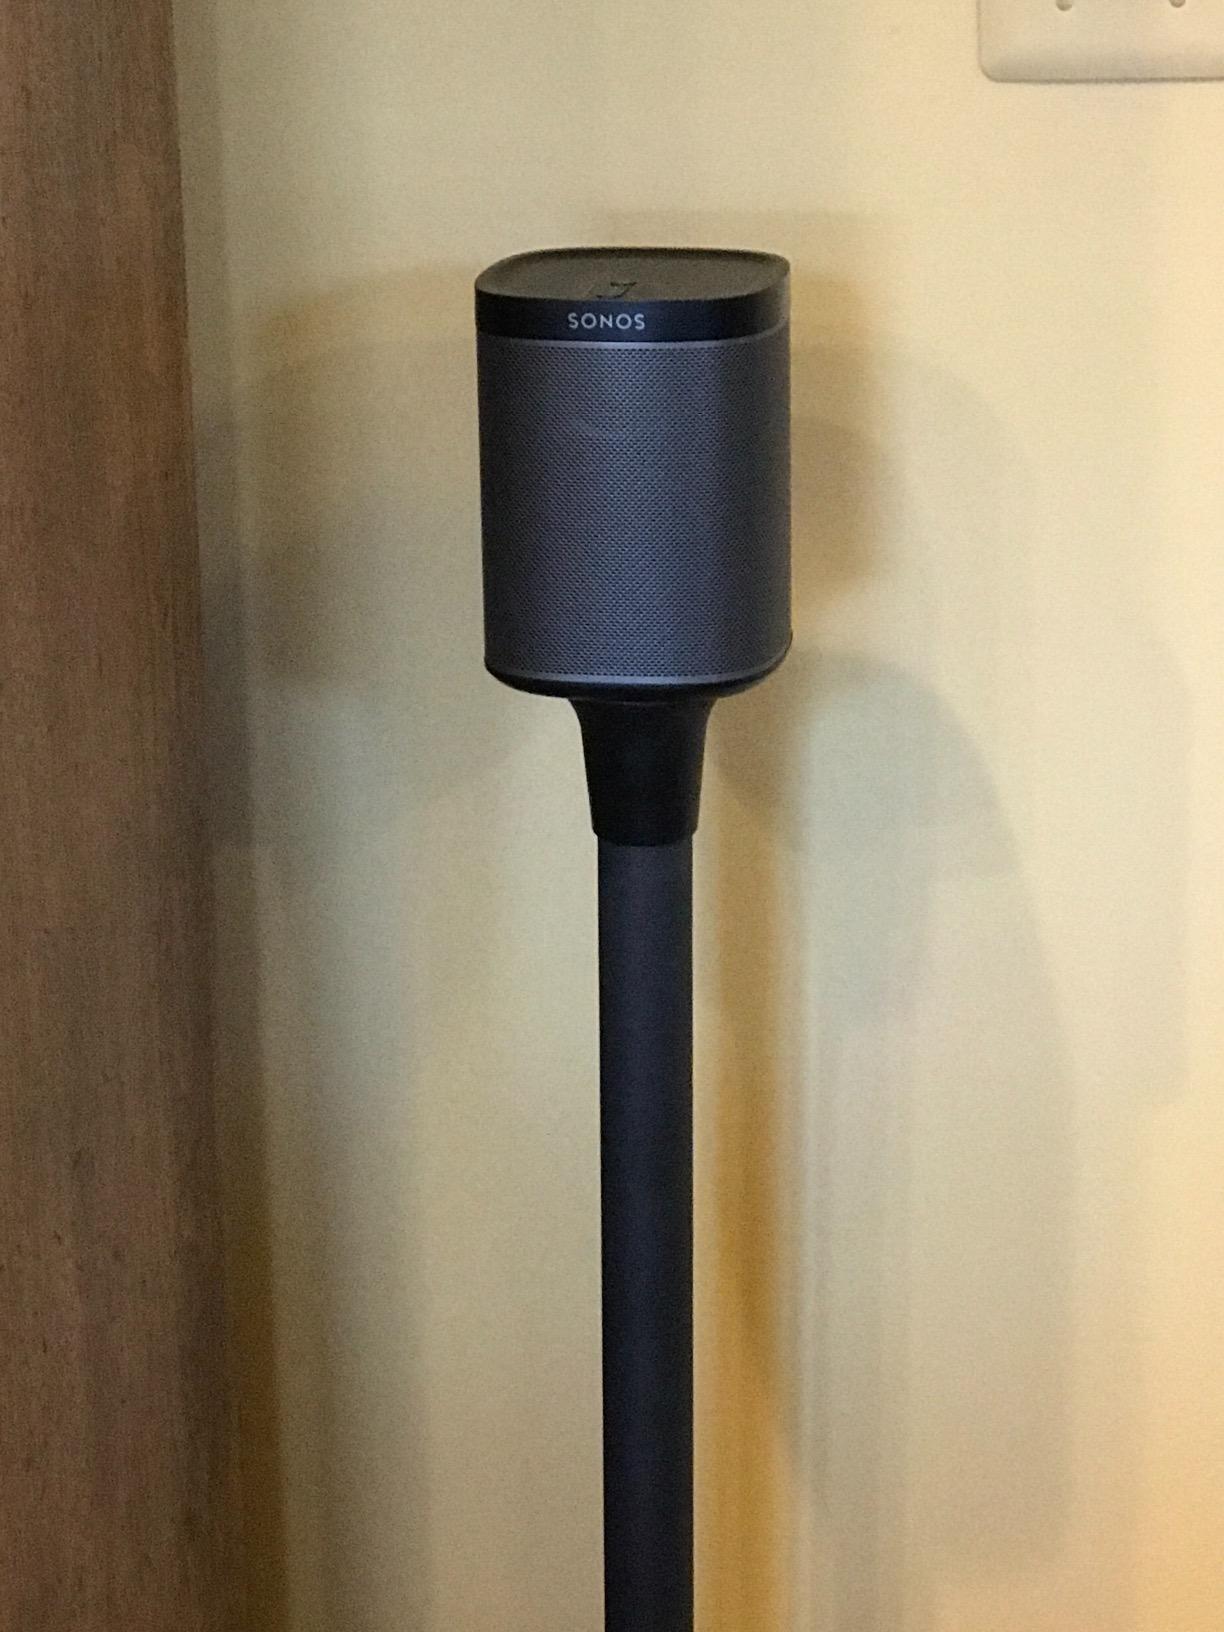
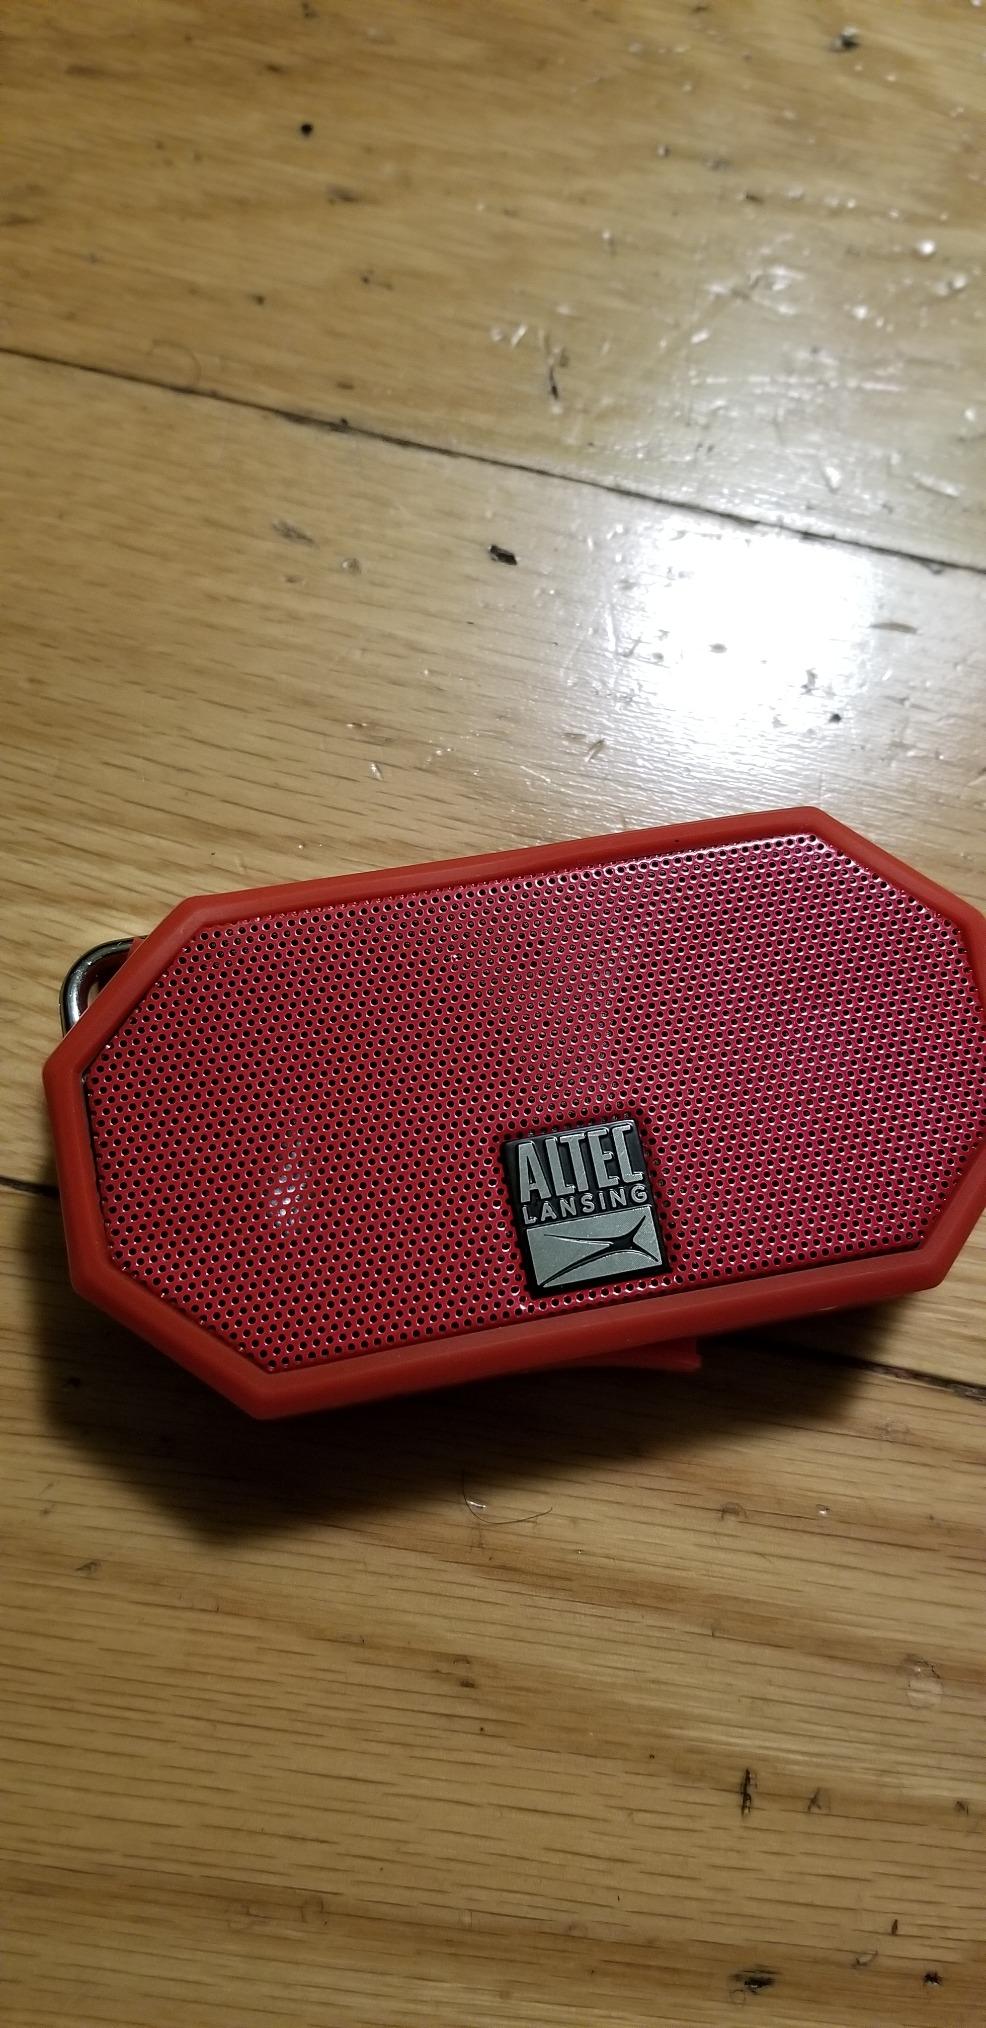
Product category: speaker
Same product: no